Golden Dragon Museum

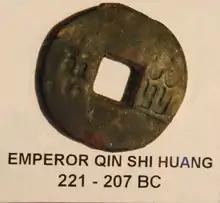
Qin dynasty era coin from the Golden Dragon Museum

Horrie Bridges was a local Bendigo man with a passion for collecting foreign currency. Over many years and several trips to China he amassed a comprehensive collection of Chinese currency. He donated this to the museum in 1991. The collection contains several Zhou dynasty era pieces of knife money. The earliest round coins in the collection are two Qin dynasty ones. From there the collection of ancient Chinese coinage is vast and comprehensive. Bridges also collected paper money. All of the paper items are from the 20th century. There are notes from the Republic of China era, 1912–1949, there are notes from the People's Republic as well as some rare notes from Manchukuo. This collection is believed to be the largest collection of Chinese currency on display anywhere in Australia.